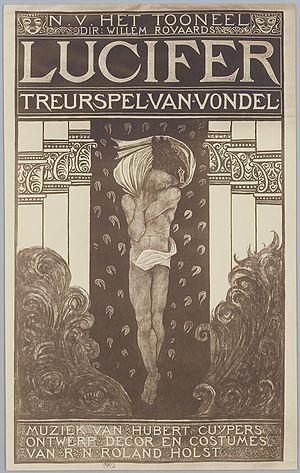
Lucifer est un nom latin signifiant « porteur de lumière », composé de « lux » et « ferre ».